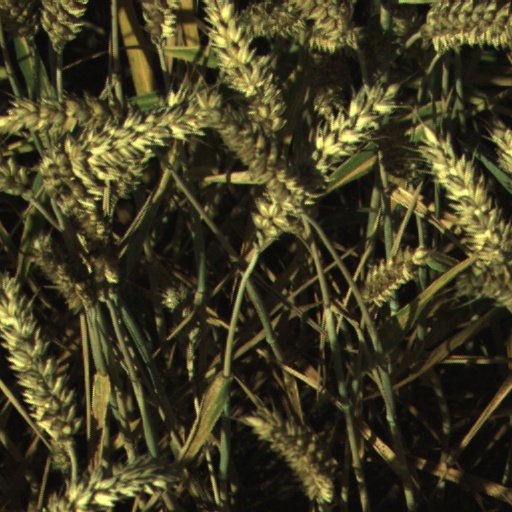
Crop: wheat